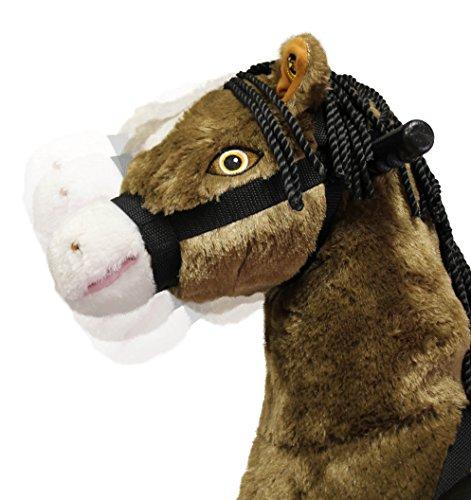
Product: Rockin' Rider Legend Animated Plush Spring Horse
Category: Toys & Games | Tricycles, Scooters & Wagons | Ride-On Toys & Accessories
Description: Motion-activated galloping sounds, Brush, and pouch.
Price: $182.37
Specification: ProductDimensions:12.5x38.1x23inches|ItemWeight:23pounds|ShippingWeight:24.9pounds(Viewshippingratesandpolicies)|DomesticShipping:ItemcanbeshippedwithinU.S.|InternationalShipping:ThisitemcanbeshippedtoselectcountriesoutsideoftheU.S.LearnMore|ASIN:B000OWDVYG|Itemmodelnumber:1-80054M|Manufacturerrecommendedage:24months-6years